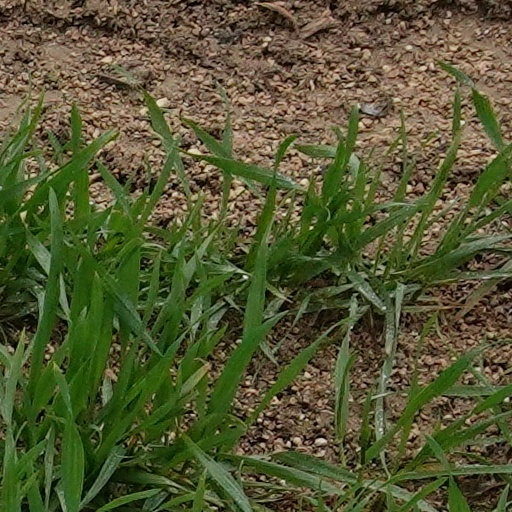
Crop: wheat